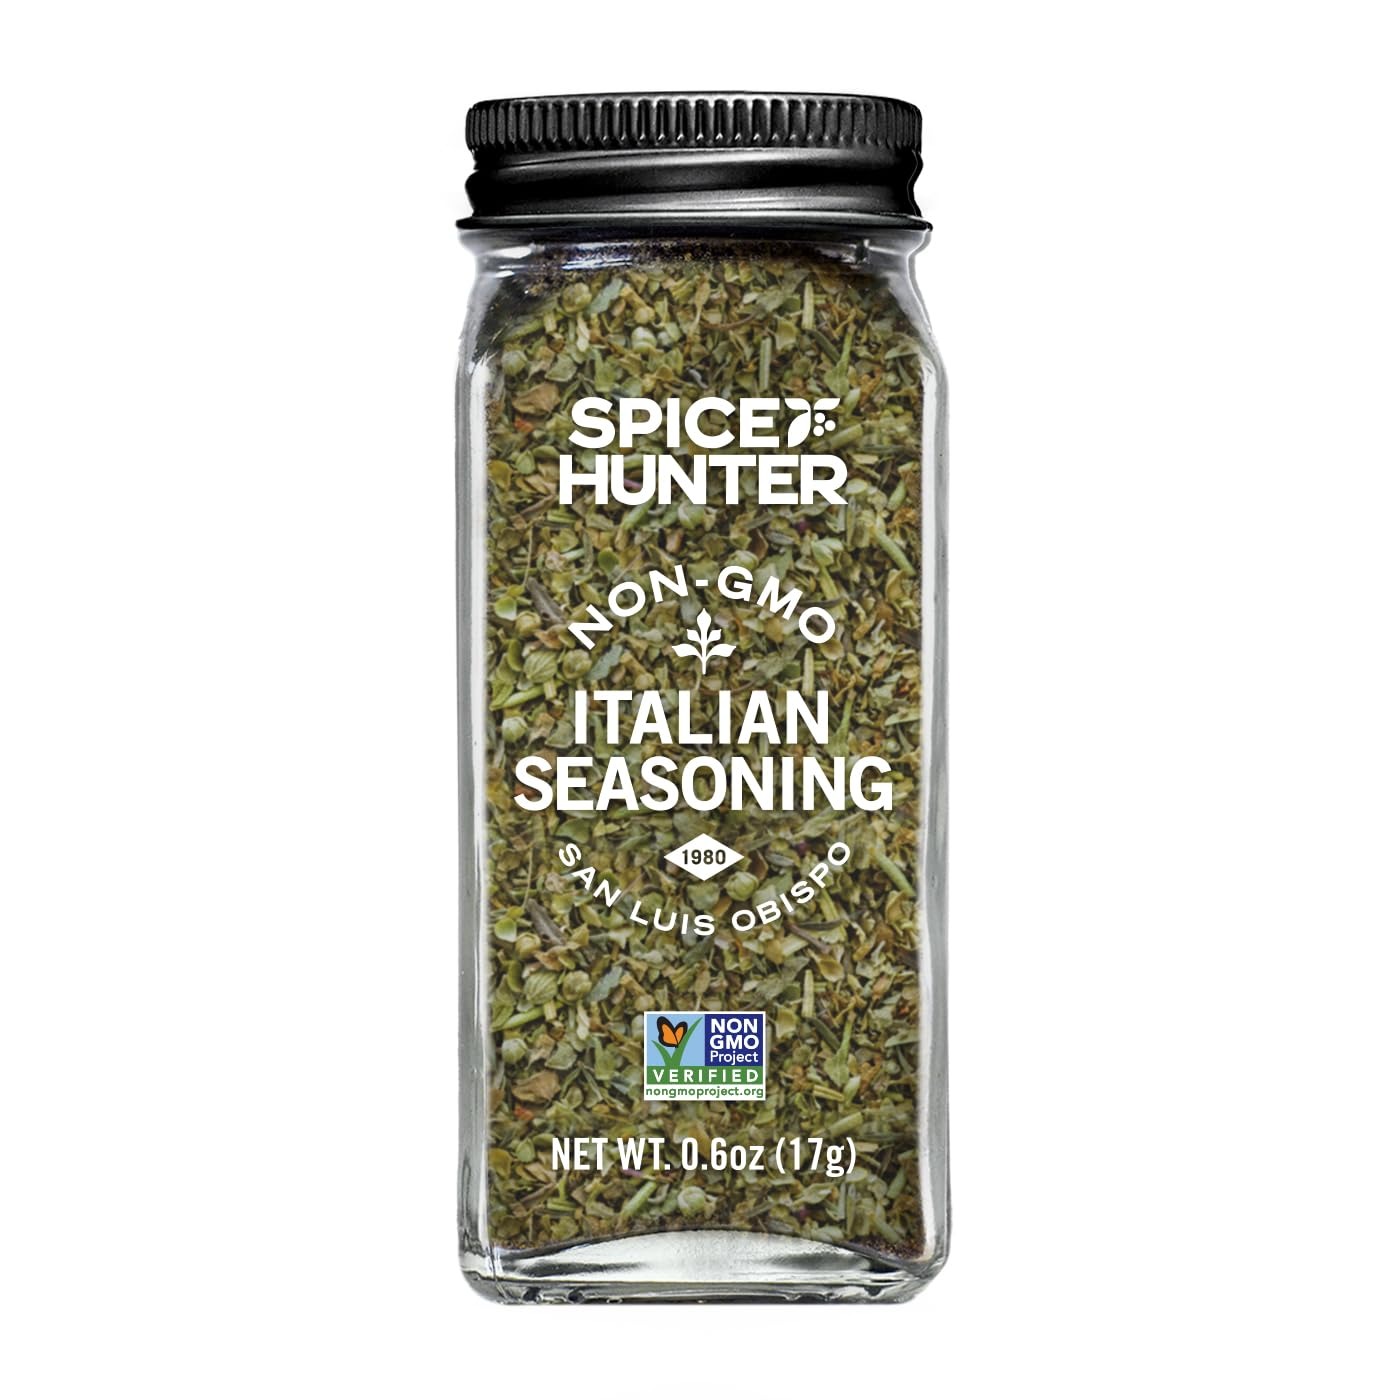
Item Name: The Spice Hunter Italian Seasoning Blend, 0.6-Ounce Jar
Bullet Point 1: Italian Seasoning Blend | Salt Free Blend | Natural | Kosher Certified
Bullet Point 2: Italian Seasoning Blend is essential to the traditional tomato sauces that complete pizzas and pastas
Bullet Point 3: The blend adds aromatic flavor to tomato-based soups or baked chicken or fish. Branch out from typical comfort foods and try Italian Seasoning Blend on Panzanella – a classic Tuscan salad of bread and tomatoes – or caponata – a Sicilian eggplant dish
Bullet Point 4: Italian Seasoning Blend also adds flavor to Mediterranean-inspired dishes like grain bowls and Greek salad dressing
Bullet Point 5: A world of flavor awaits. Let the culinary adventure begin.
Value: 0.6
Unit: ounce

Price: 13.99